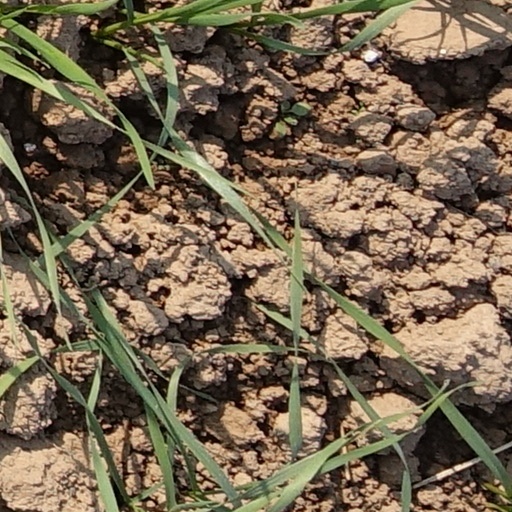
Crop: wheat